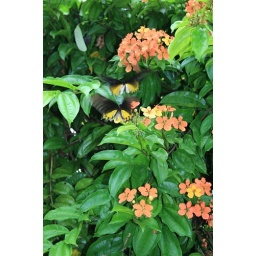
Two butterflies were caught frolicking and flying around in a mating ritual.